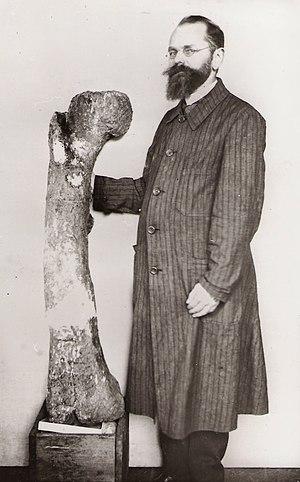
Ernst Freiherr Stromer von Reichenbach était un paléontologue allemand.